Diana V

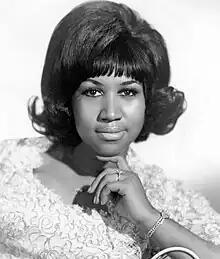
Diana V cites Aretha Franklin ("pictured in 1968") as a musical influence.

Diana V is passionate about literature. During her childhood, she used to listen to gospel artists such as Aretha Franklin, who eventually influenced her music style. In a Unsitedemuzică.ro interview, the singer cited Beyoncé's "Run the World (Girls)" (2011) as a song that "defines" herself. A Uniunea Producătorilor de Fonograme din România editor praised Diana V's "unique" voice tone and vocal power, as well as her songwriting skills in an article.